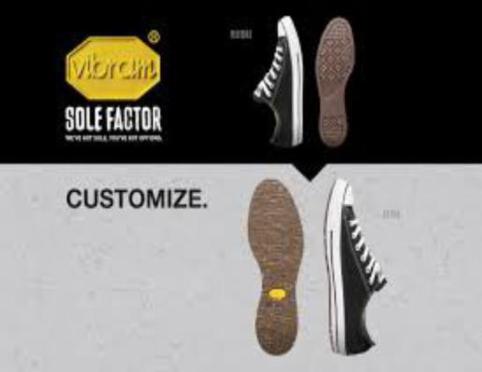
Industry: Clothes